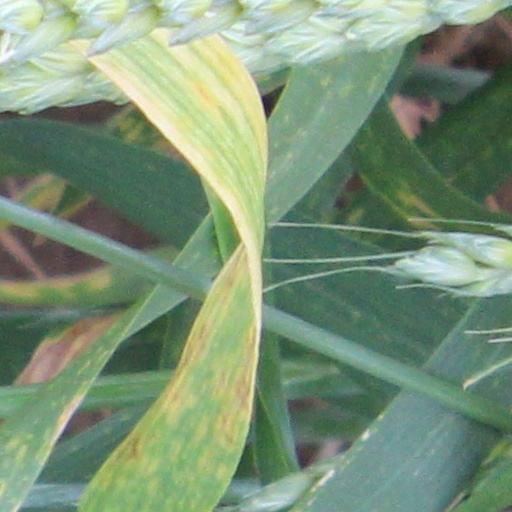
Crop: wheat